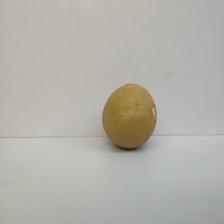
Size: Large